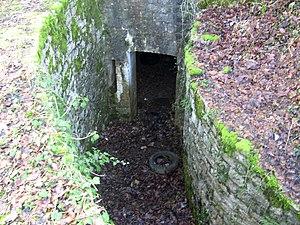
Entrée 2 une du front de batterie nord du fort de Planoise, à Besançon (Doubs, France).
Le fort de Planoise, appelé brièvement le fort Moncey, est un ensemble de fortifications militaires bisontines de type Séré de Rivières dont l'ouvrage le plus important est le fort principal situé au centre d'un véritable môle, regroupant plusieurs abris, des chemins de traverses ainsi que quatre grandes batteries annexes utilisées pour le stockage de poudre, le casernement et l'usage de mortiers. L'ensemble fortifié fut bâti à Besançon, en France, entre 1877 et 1892 dans le but de protéger le pont d'Avanne-Aveney interdisant les routes de Dijon et de Lyon, plusieurs voies ferrées capitales ainsi que pour soutenir de nombreuses batteries de la ville.